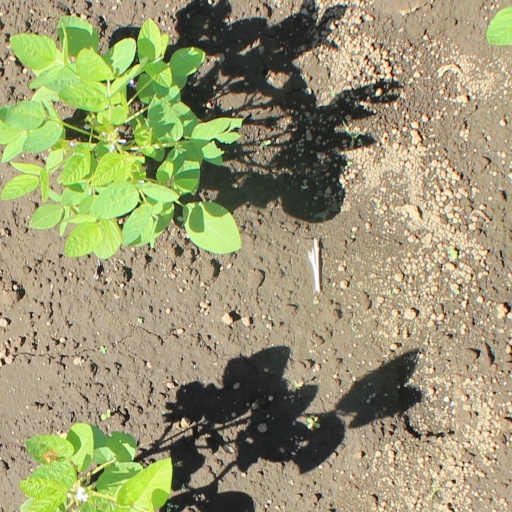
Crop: soybean